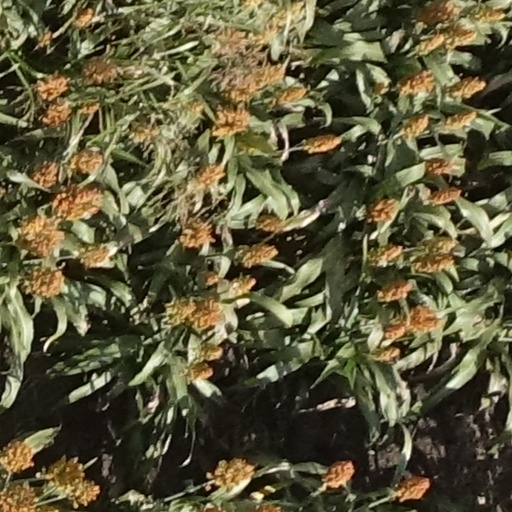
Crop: sorghum